Thar (film)

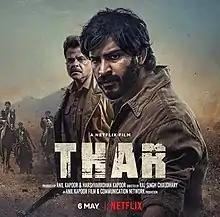
Official release poster

Thar is a 2022 Indian Hindi-language Western action thriller film written and directed by Raj Singh Chaudhary and produced by Anil Kapoor and Harshvardhan Kapoor. Set in the 80s, "Thar" follows a city man who moves to a village located in the wilderness for some exploration work, but there is more to him than meets the eye. It stars Anil Kapoor, Harshvardhan Kapoor, and Fatima Sana Shaikh.